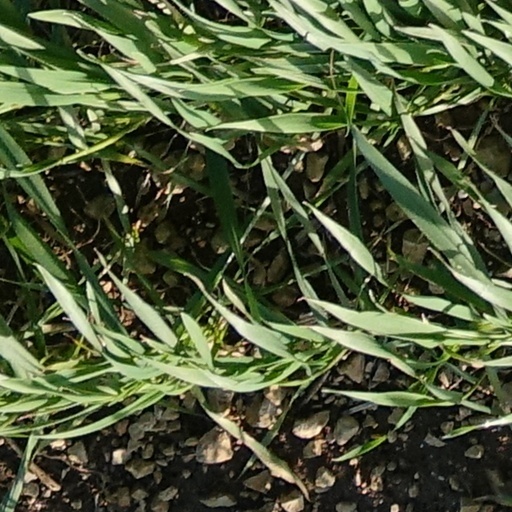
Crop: wheat